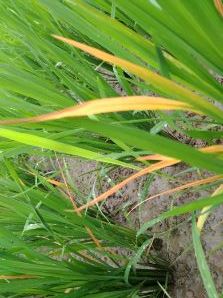
Disease: Tungro